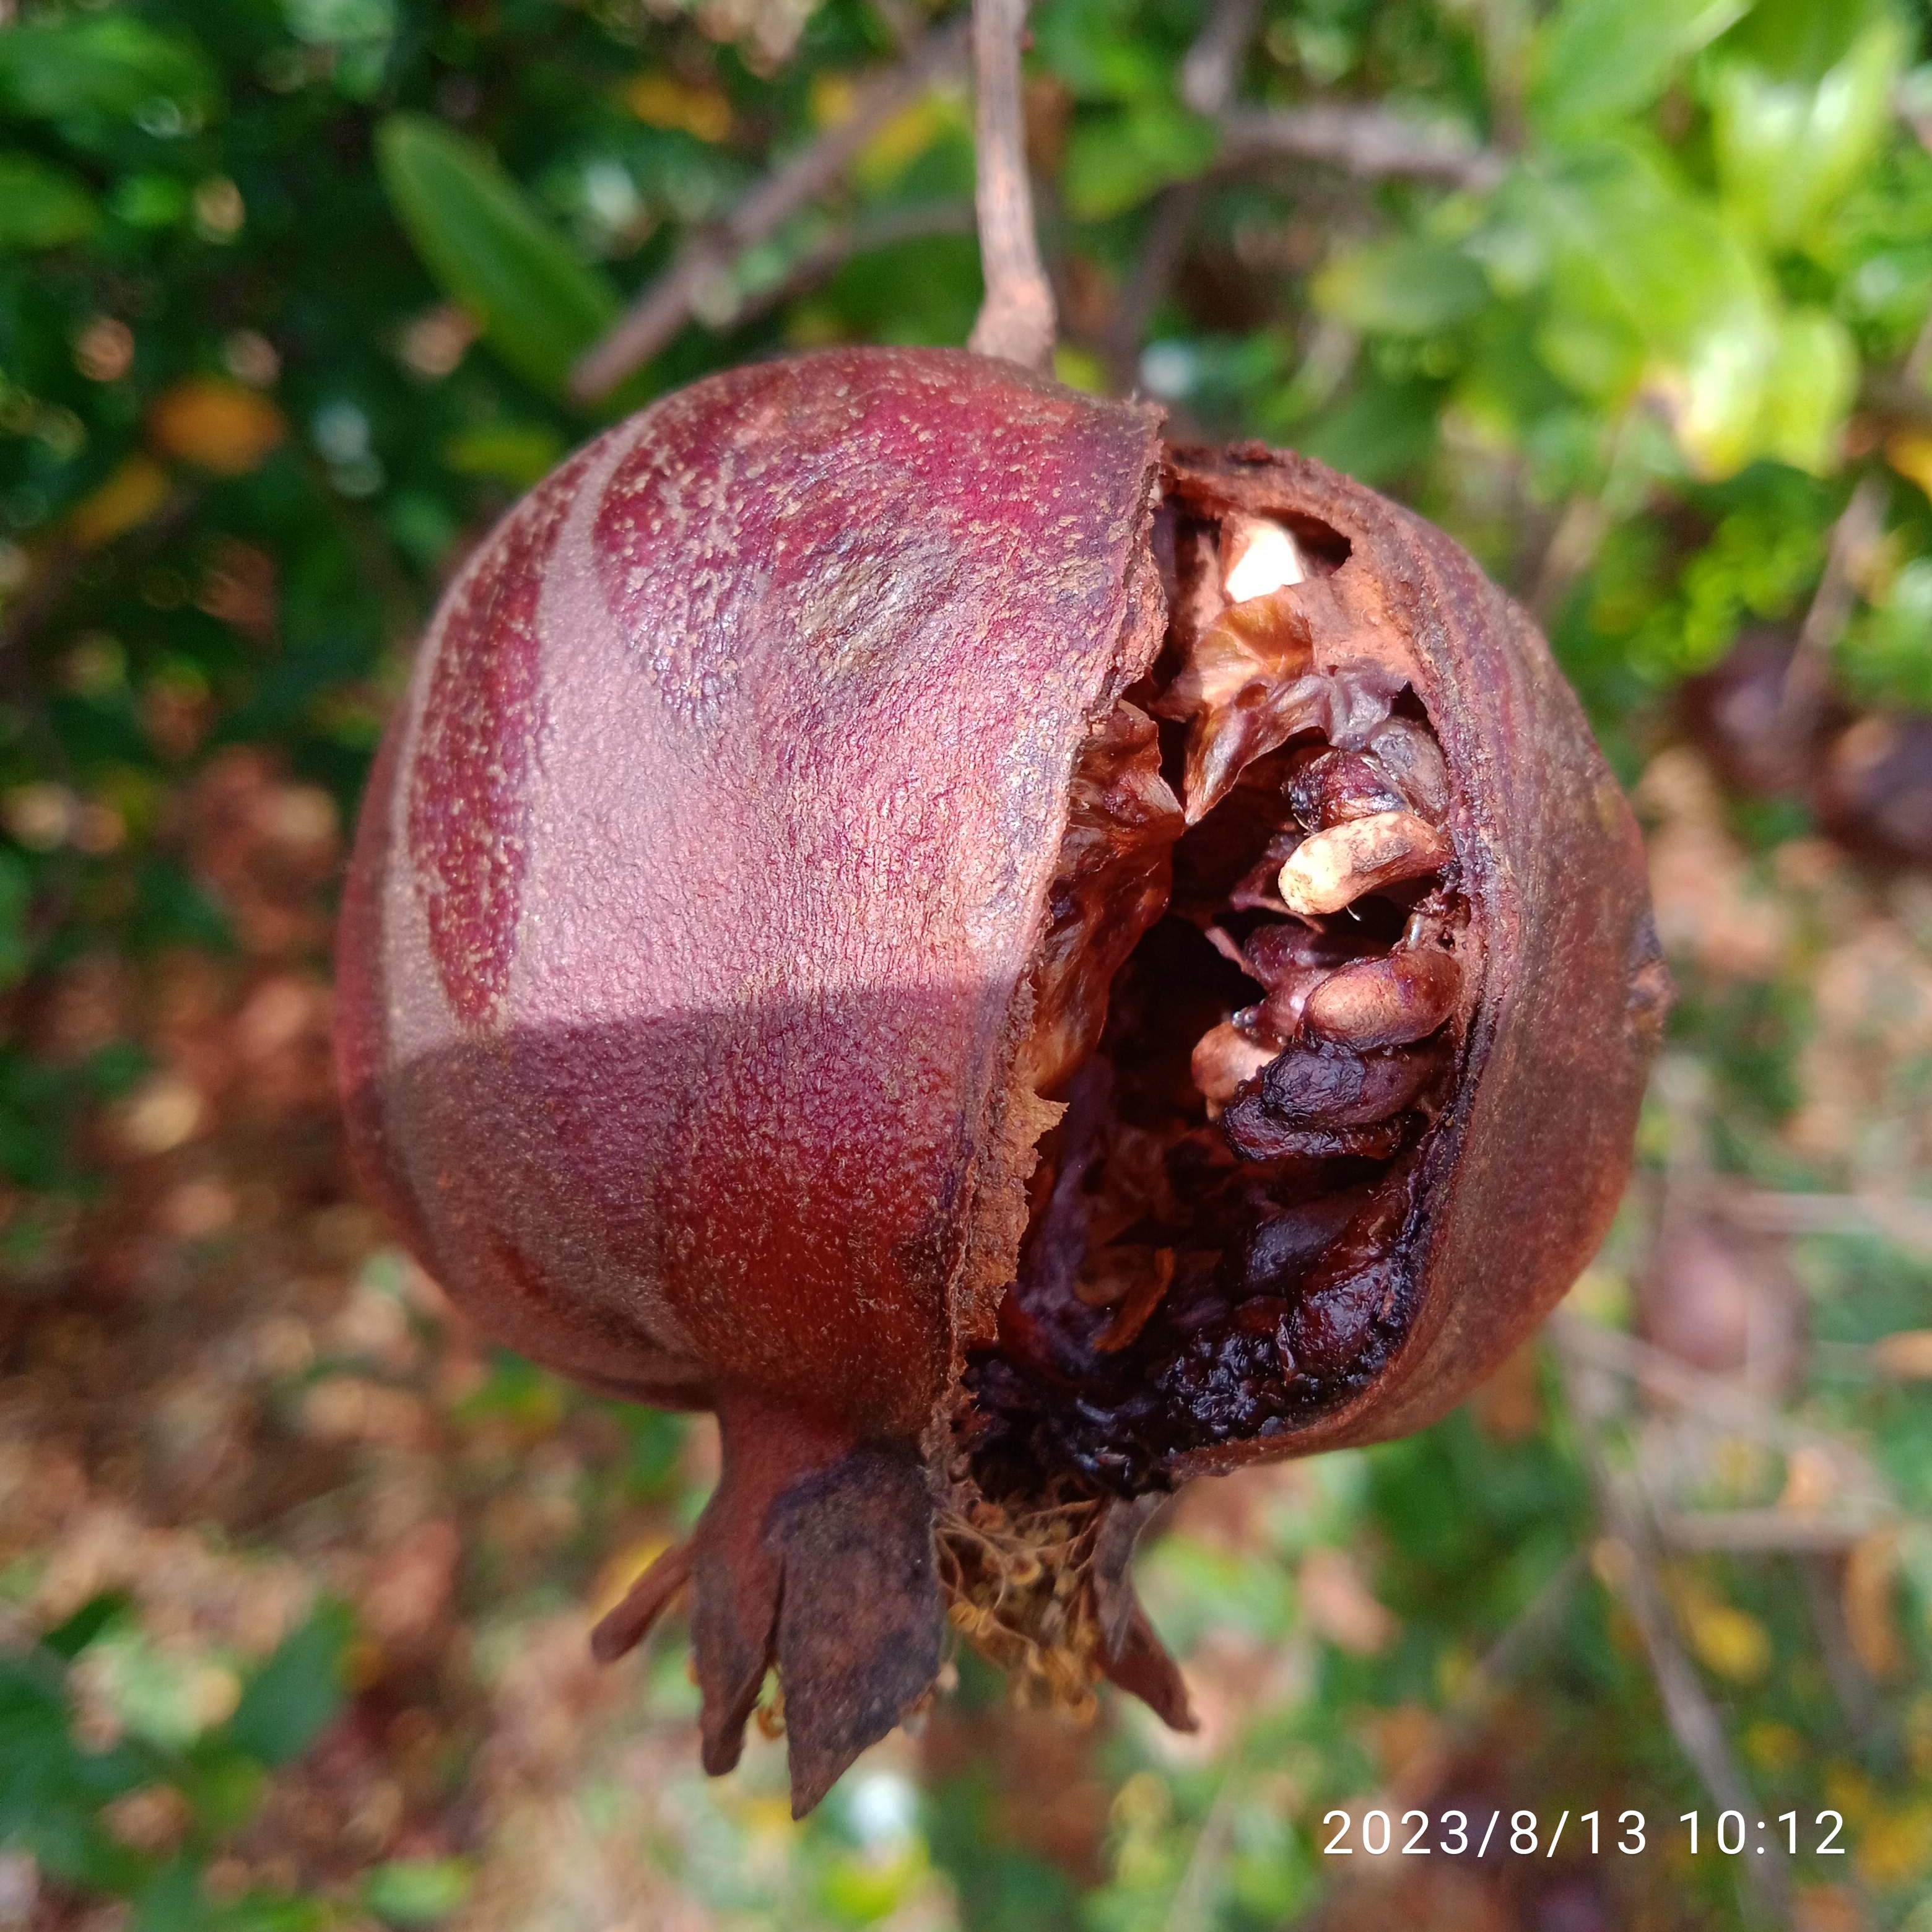
Label: Bacterial_Blight